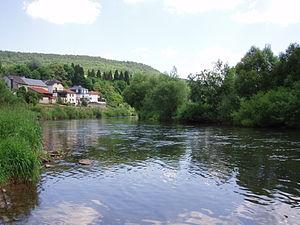
Bollendorf est une localité et commune allemandes situées dans l'arrondissement d'Eifel-Bitburg-Prüm du Land de Rhénanie-Palatinat.